Slave labor on United States military installations 1799–1863

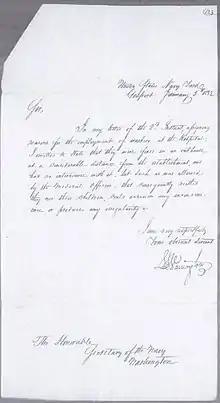
Lewis Warrington to Sec Nav 5 January 1832 re Norfolk (Gosport) Naval Hospital enslaved washers and their children at naval hospital

Through the early nineteenth century, the Norfolk (Gosport) Naval Hospital extensively utilized enslaved labor. Enslaved blacks worked at the hospital as attendants, nurses, cooks and washers(laundresses)and gravediggers.“References to slaves in the hospital case files and letters are frequent and signaled by the exclusive use of the familiar or occupational names such as "Capt. Warrington's (Serv.) Henry," "Commodore Barron's servant "Fanny the washerwoman", "washerwoman Isabella", "the washerwoman" or just the "washerwoman's child." Enslaved women and children were housed "fixed in an outbuilding" on the hospital grounds see Commodore Lewis Warrington letter (thumbnail) of 5 January 1832. Occasionally the status of these men and women is made explicit as in the Norfolk (Gosport) Naval Hospital Case file of 4 September 1825, where an enslaved washerwoman Fanny Ballott (see thumbnail) is "discharged from the Hospital and send to her owner."